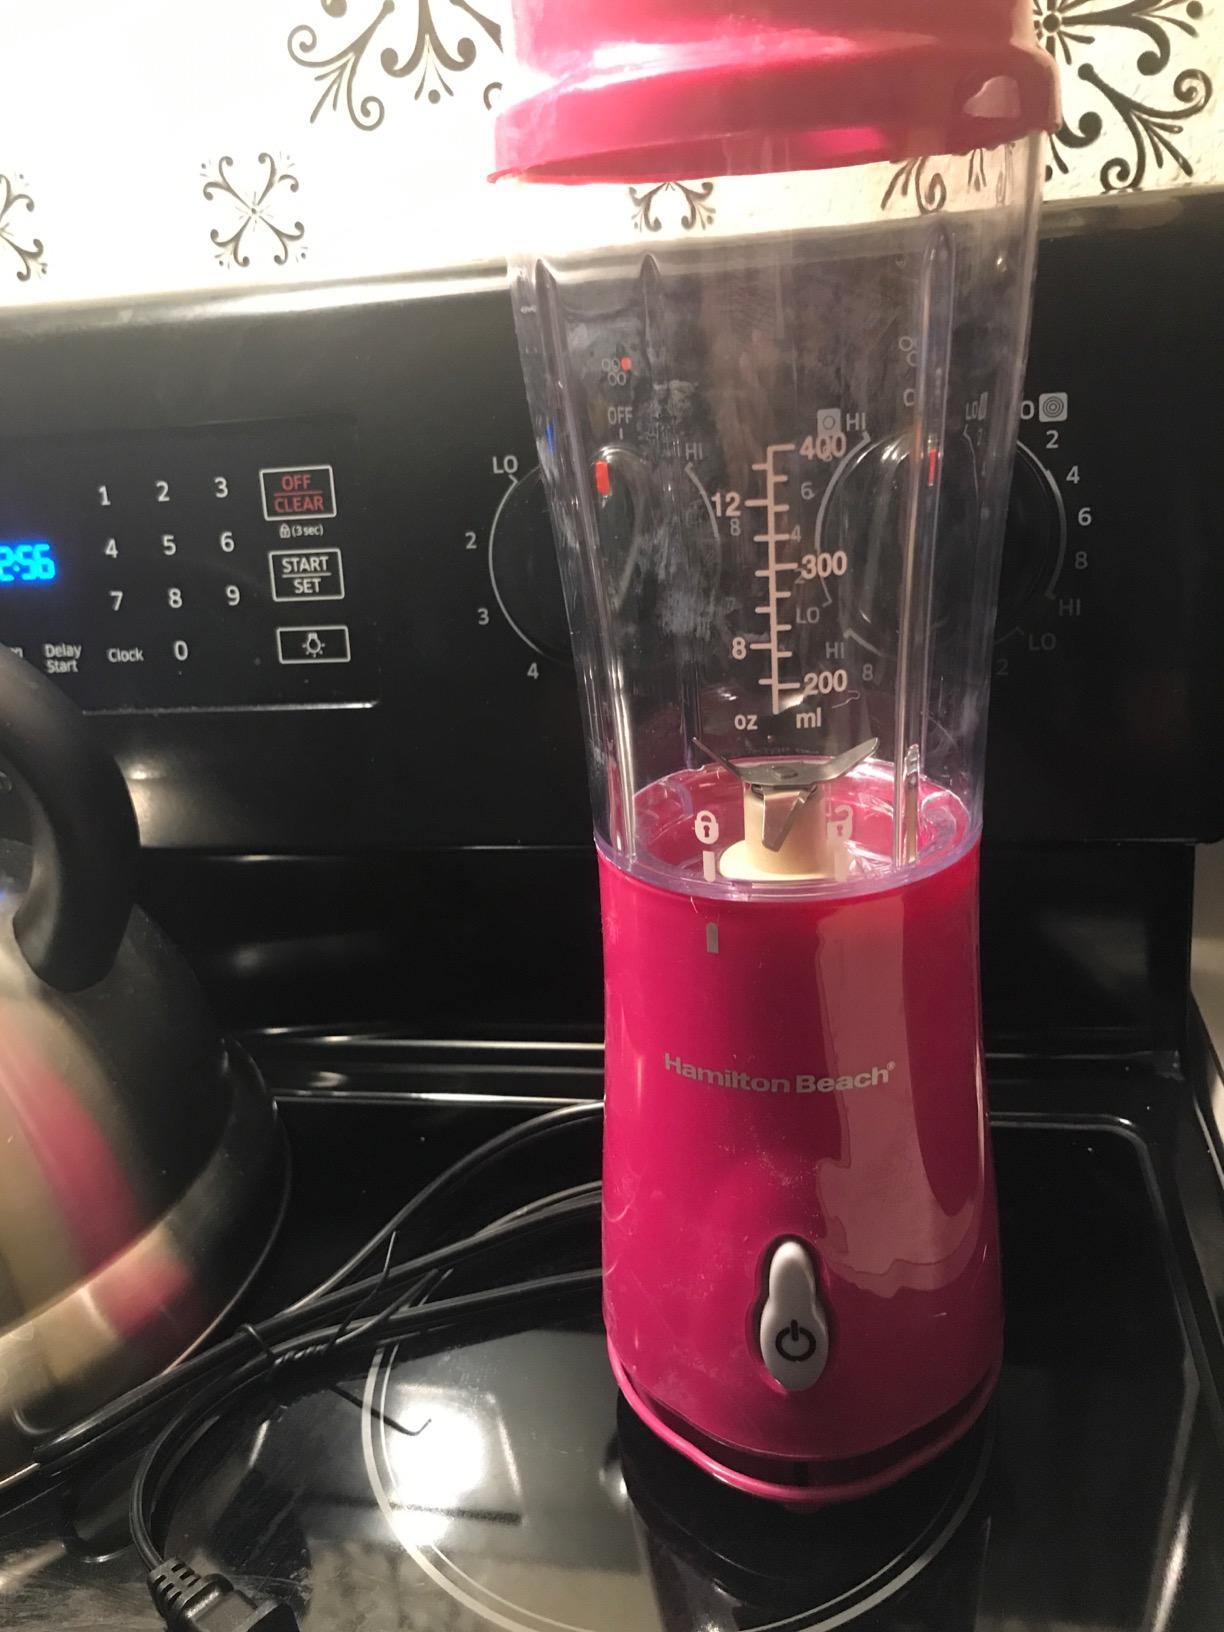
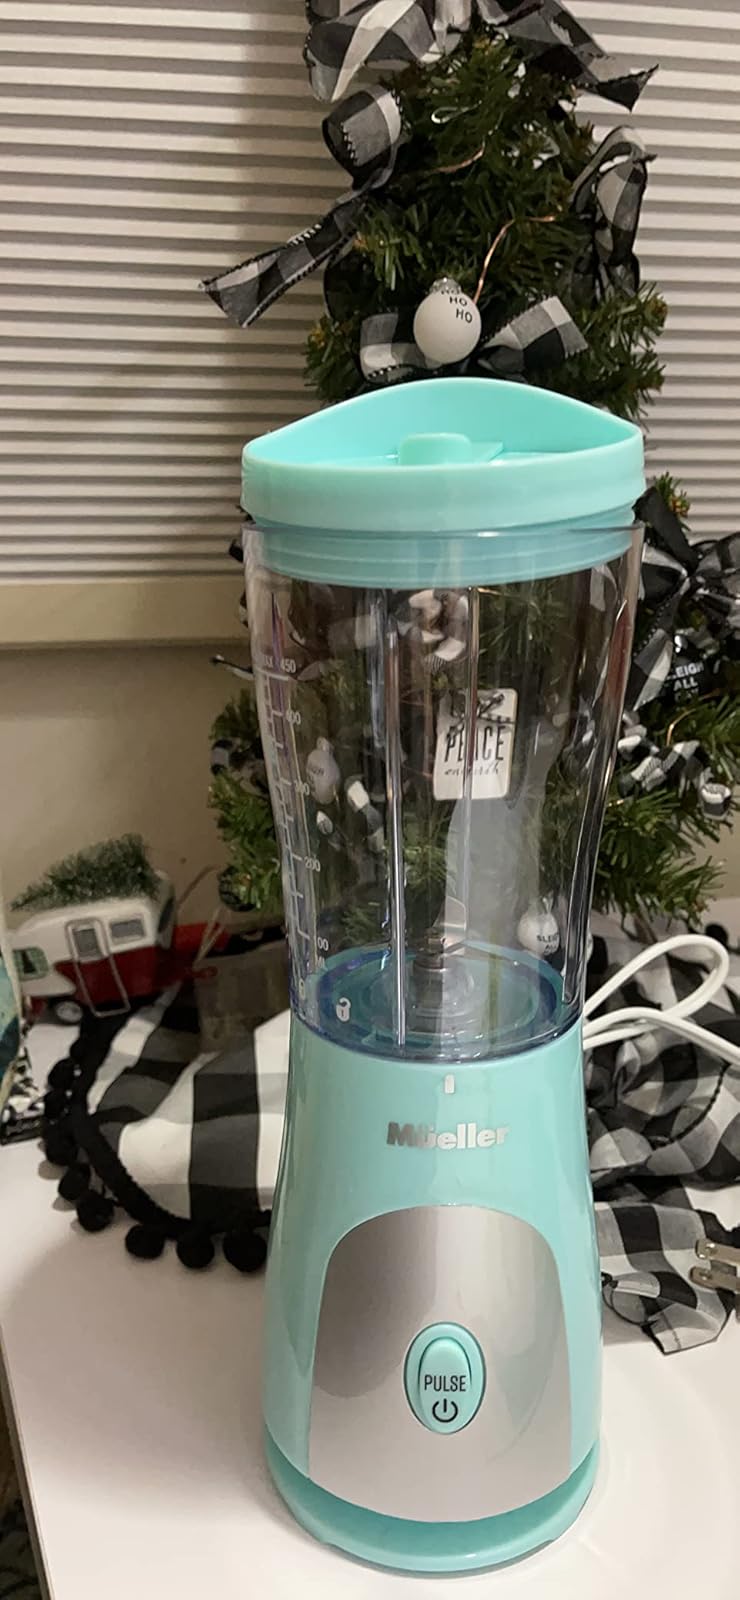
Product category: items_blender
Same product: no